Onjali Q. Raúf

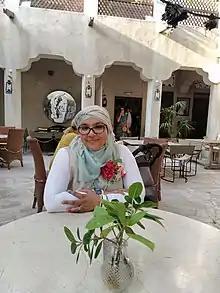
Raúf in Dubai as part of the Emirates Airline Festival of Literature

Raúf's début children's novel published by Orion Children's Books, "The Boy at the Back of the Class" won numerous awards, drawing on her own experience delivering emergency aid convoys for refugee families surviving in Calais and Dunkirk. Inspired by a Syrian mother and baby she encountered in a Calais refugee camp, it portrays the refugee crisis through the eyes of a child. It was a Sunday Times Bestseller, winner of the 2019 Blue Peter Book Award for Best Story, overall winner of the 2019 Waterstones Children's Book Prize, and nominated for the Carnegie Medal Children's Book Award. In the same year she was also shortlisted for the Jhalak Prize, awarded to the book of the year by a writer of colour and for breakthrough author in the BAMB (Books Are My Bag) Readers' Awards.